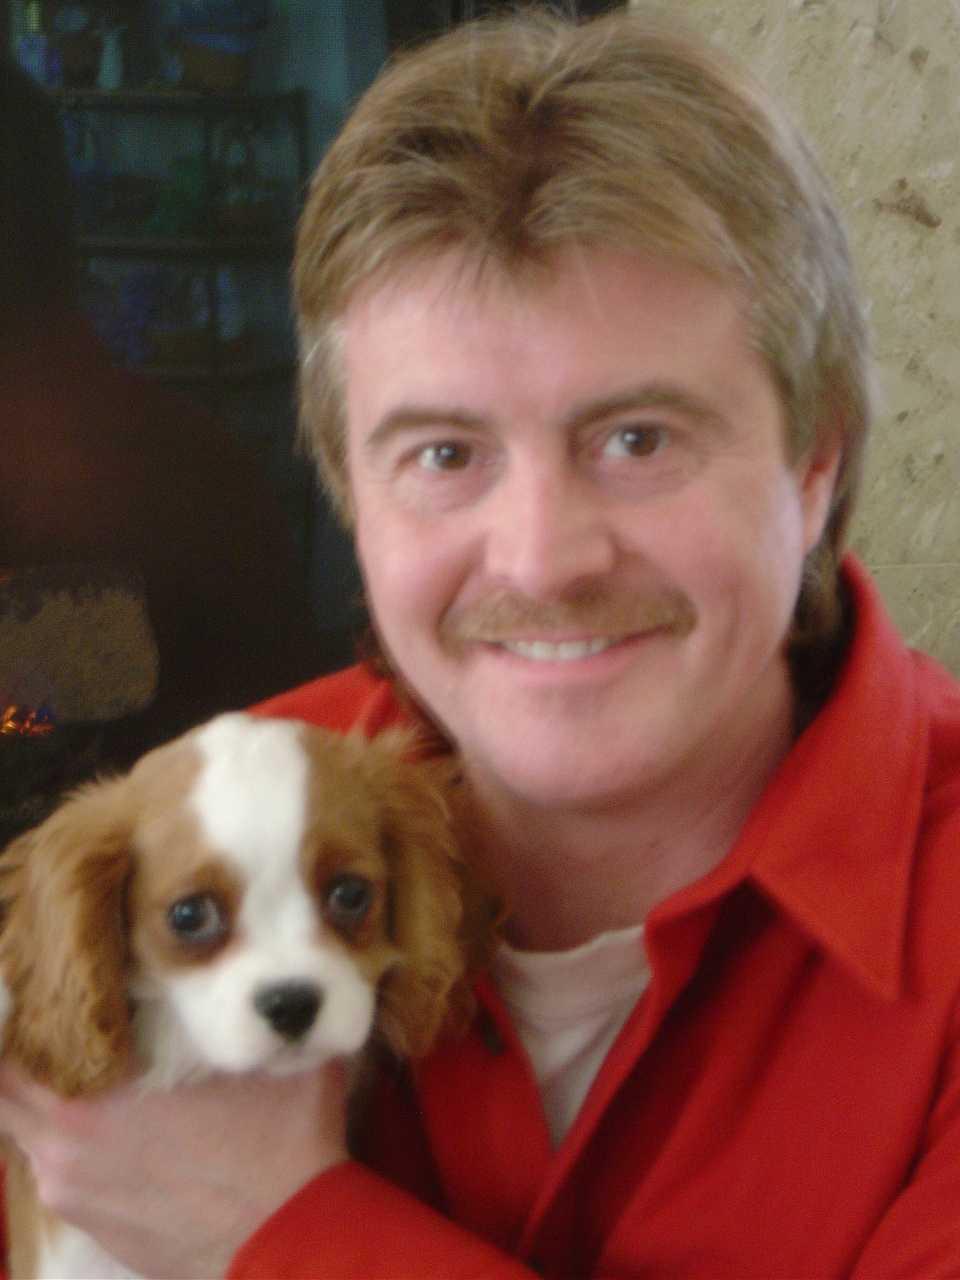
Blenheim_spaniel